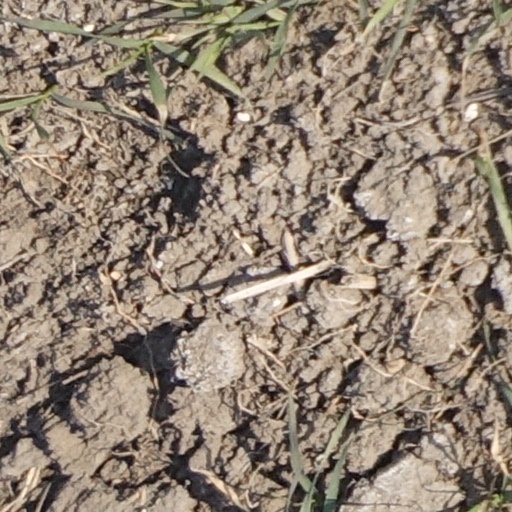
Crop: wheat